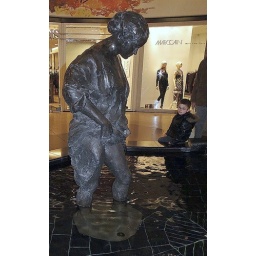
A beautiful statue of a woman walking in the water (cross view) + a boy